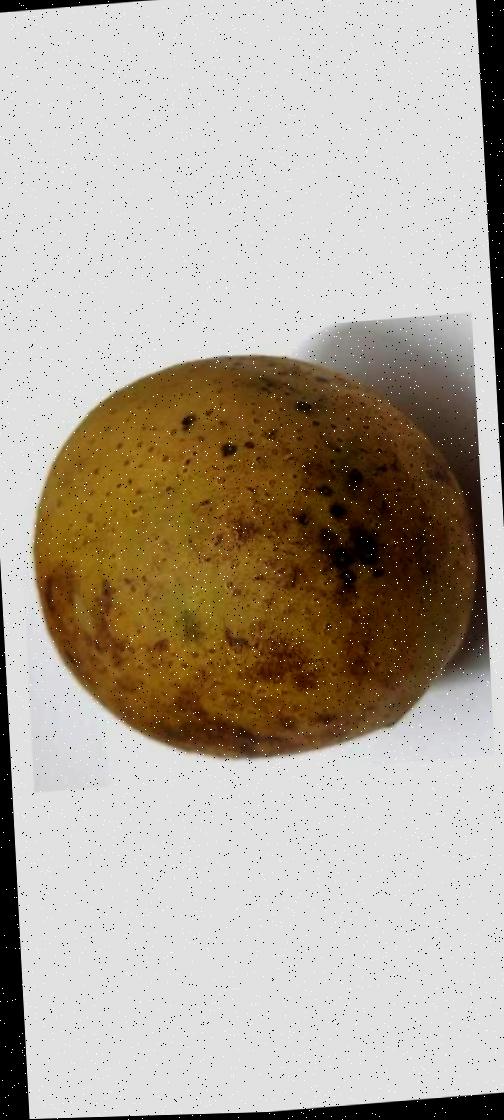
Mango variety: Gourmoti